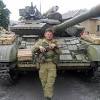
Label: T-64